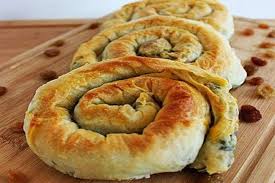
Yemek: borek